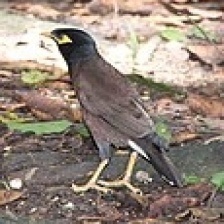
Species: MYNA
Scientific name: ACRIDOTHERES TRISTIS